Ants Järvesaar

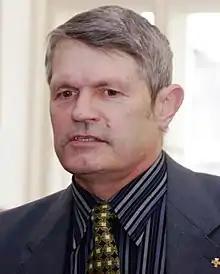
Ants Järvesaar in 2012

Ants Järvesaar (born 10 October 1948 in Surju Parish) is an Estonian farmer and a politician. He was a member of the Estonian Supreme Soviet and voted for the Estonian restoration of Independence. From 2013 to 2014, he was the mayor of the small borough of Häädemeeste.